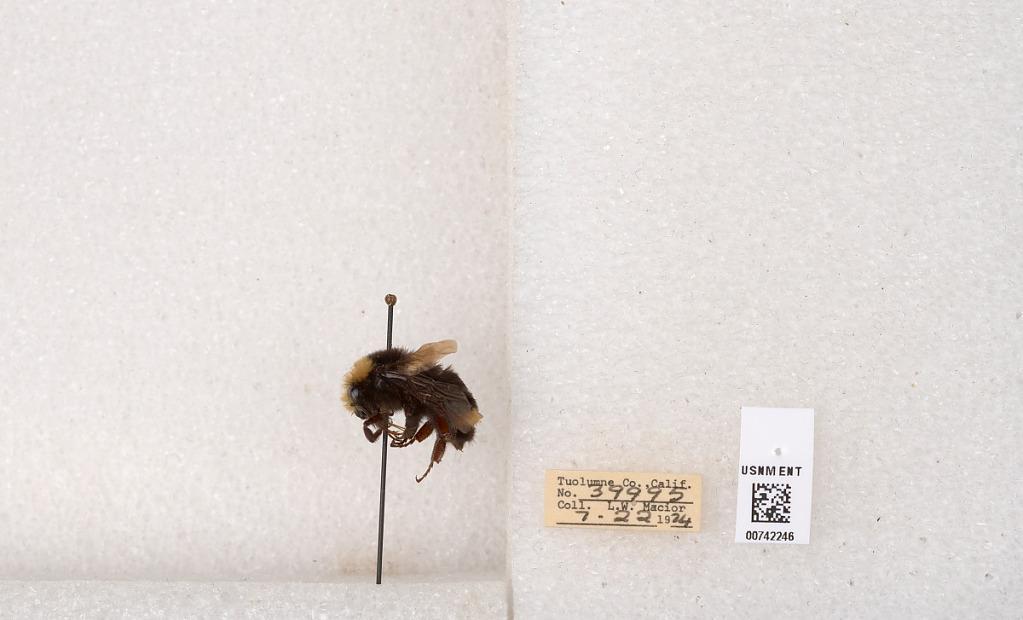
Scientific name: Bombus (Pyrobombus) vosnesenskii Radoszkowski
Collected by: L. Macior
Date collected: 1974-7-22
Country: United States
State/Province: California
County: Tuolumne
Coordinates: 37.9712, -120.228